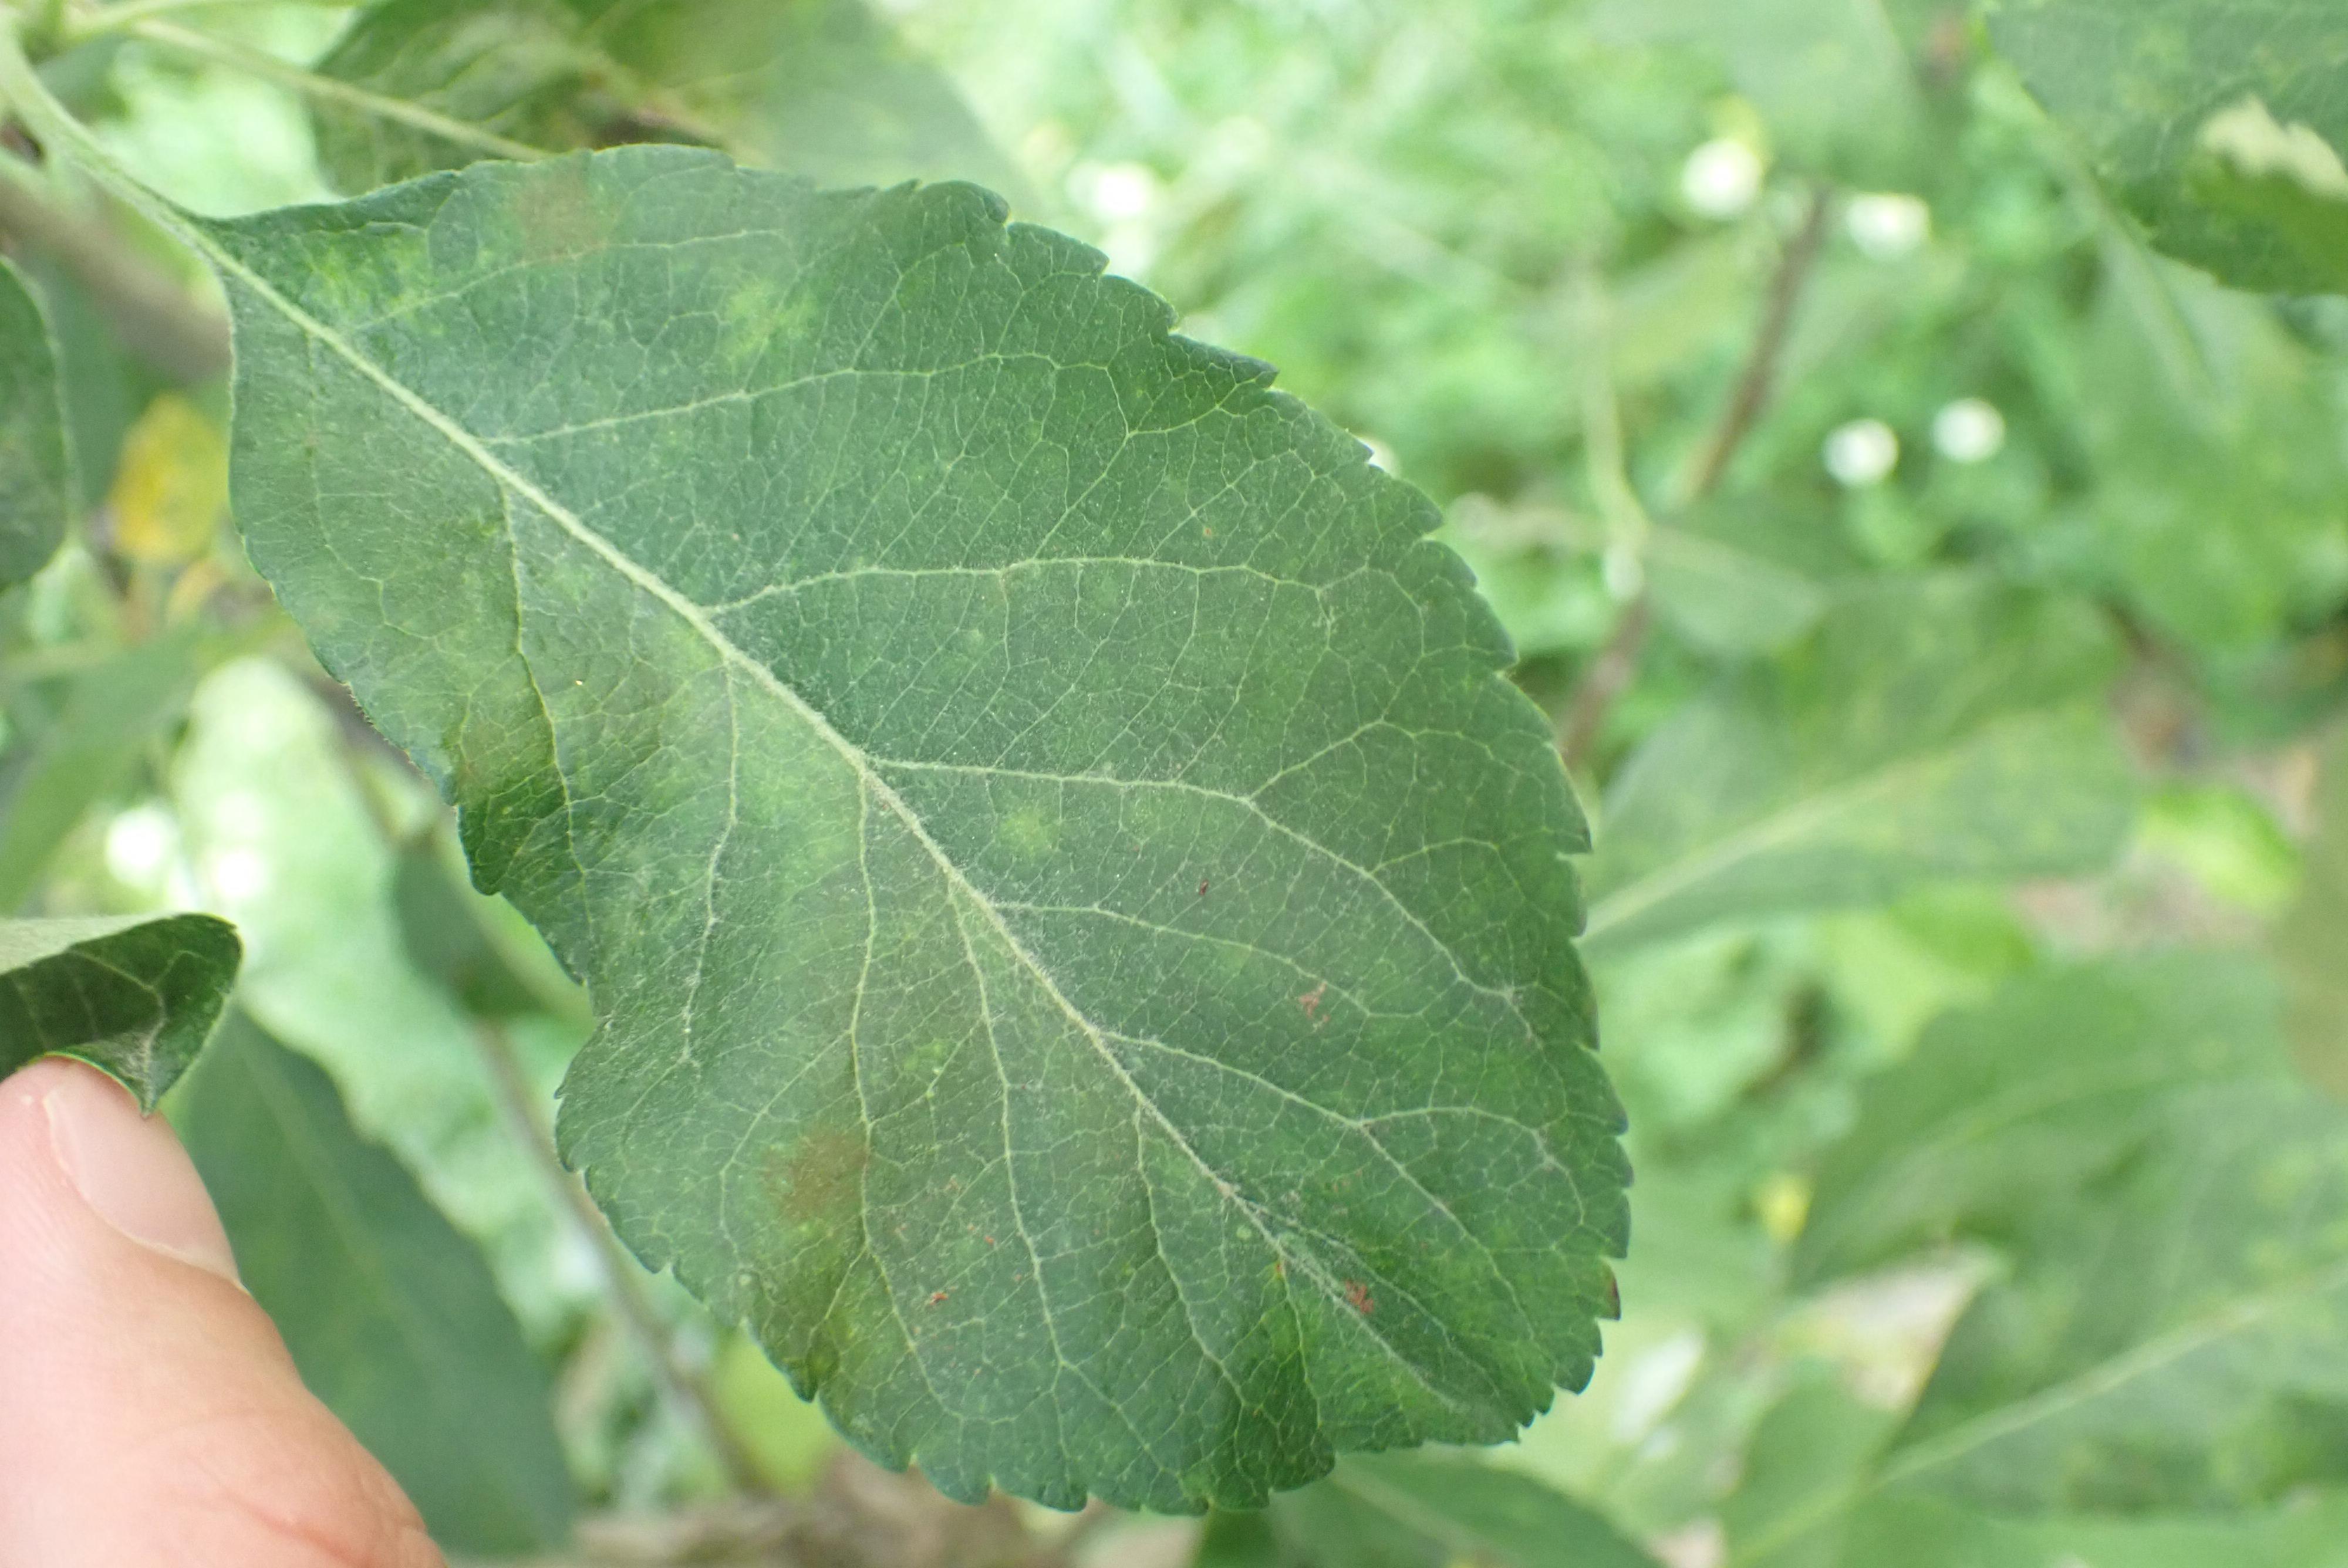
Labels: scab